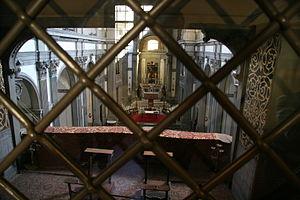
Le corridor de Vasari est le passage protégé et couvert qu'empruntaient les Médicis entre le palazzo Vecchio et le palais Pitti et qui traverse l'Arno, au-dessus du Ponte Vecchio, à Florence. Il est actuellement fermé au public.